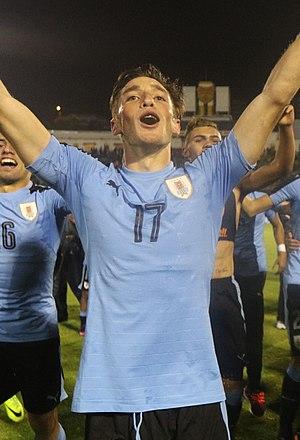
Matías Viña est un footballeur uruguayen né le 9 novembre 1997 à Empalme Olmos. Il évolue au poste de défenseur au SE Palmeiras, au Brésil.